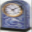
Label: clock